Castles and Town Walls of King Edward in Gwynedd

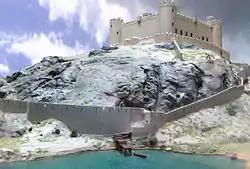
Reconstruction of Harlech Castle in the early 14th century, seen from the sea

Edward and his allies amongst the Welsh princes soon began to quarrel, and in early 1282 rebellion broke out, led by Llywelyn's brother, Dafydd ap Gruffydd. Edward responded to the revolt by mobilising a royal army of 8,000 foot soldiers and 750 cavalry, which he marched north to Rhuddlan, while in South and mid-Wales Marcher Lord forces advanced from Carmarthen and Montgomery. Edward then mounted a naval invasion of the Isle of Anglesey and formed a temporary bridge to cross over onto the mainland, taking the war into the Welsh heartlands of Snowdonia. Llywelyn was killed that December, and in early 1283 Dafydd was captured and executed.